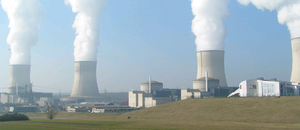
Kernekraft
Et fissionsbaseret kernekraftværk hvor kølingen fås ved at fordampe vand.
Kernekraft betegner udnyttelse af atomkernereaktioner til energiforsyningsformål i en kernereaktor eller radioisotopgenerator. Kernekraft udgør et alternativ til energiforsyning baseret på fossilt brændsel og indgår i flere landes energistrategi. Cirka 17 procent af verdens samlede omsætning af elektrisk energi stammer fra kernekraft.